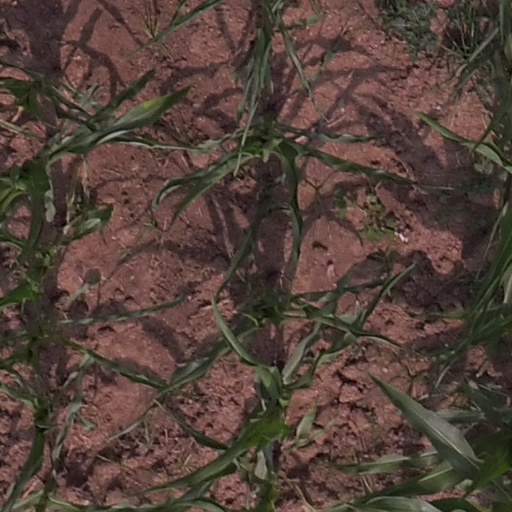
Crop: maize; corn